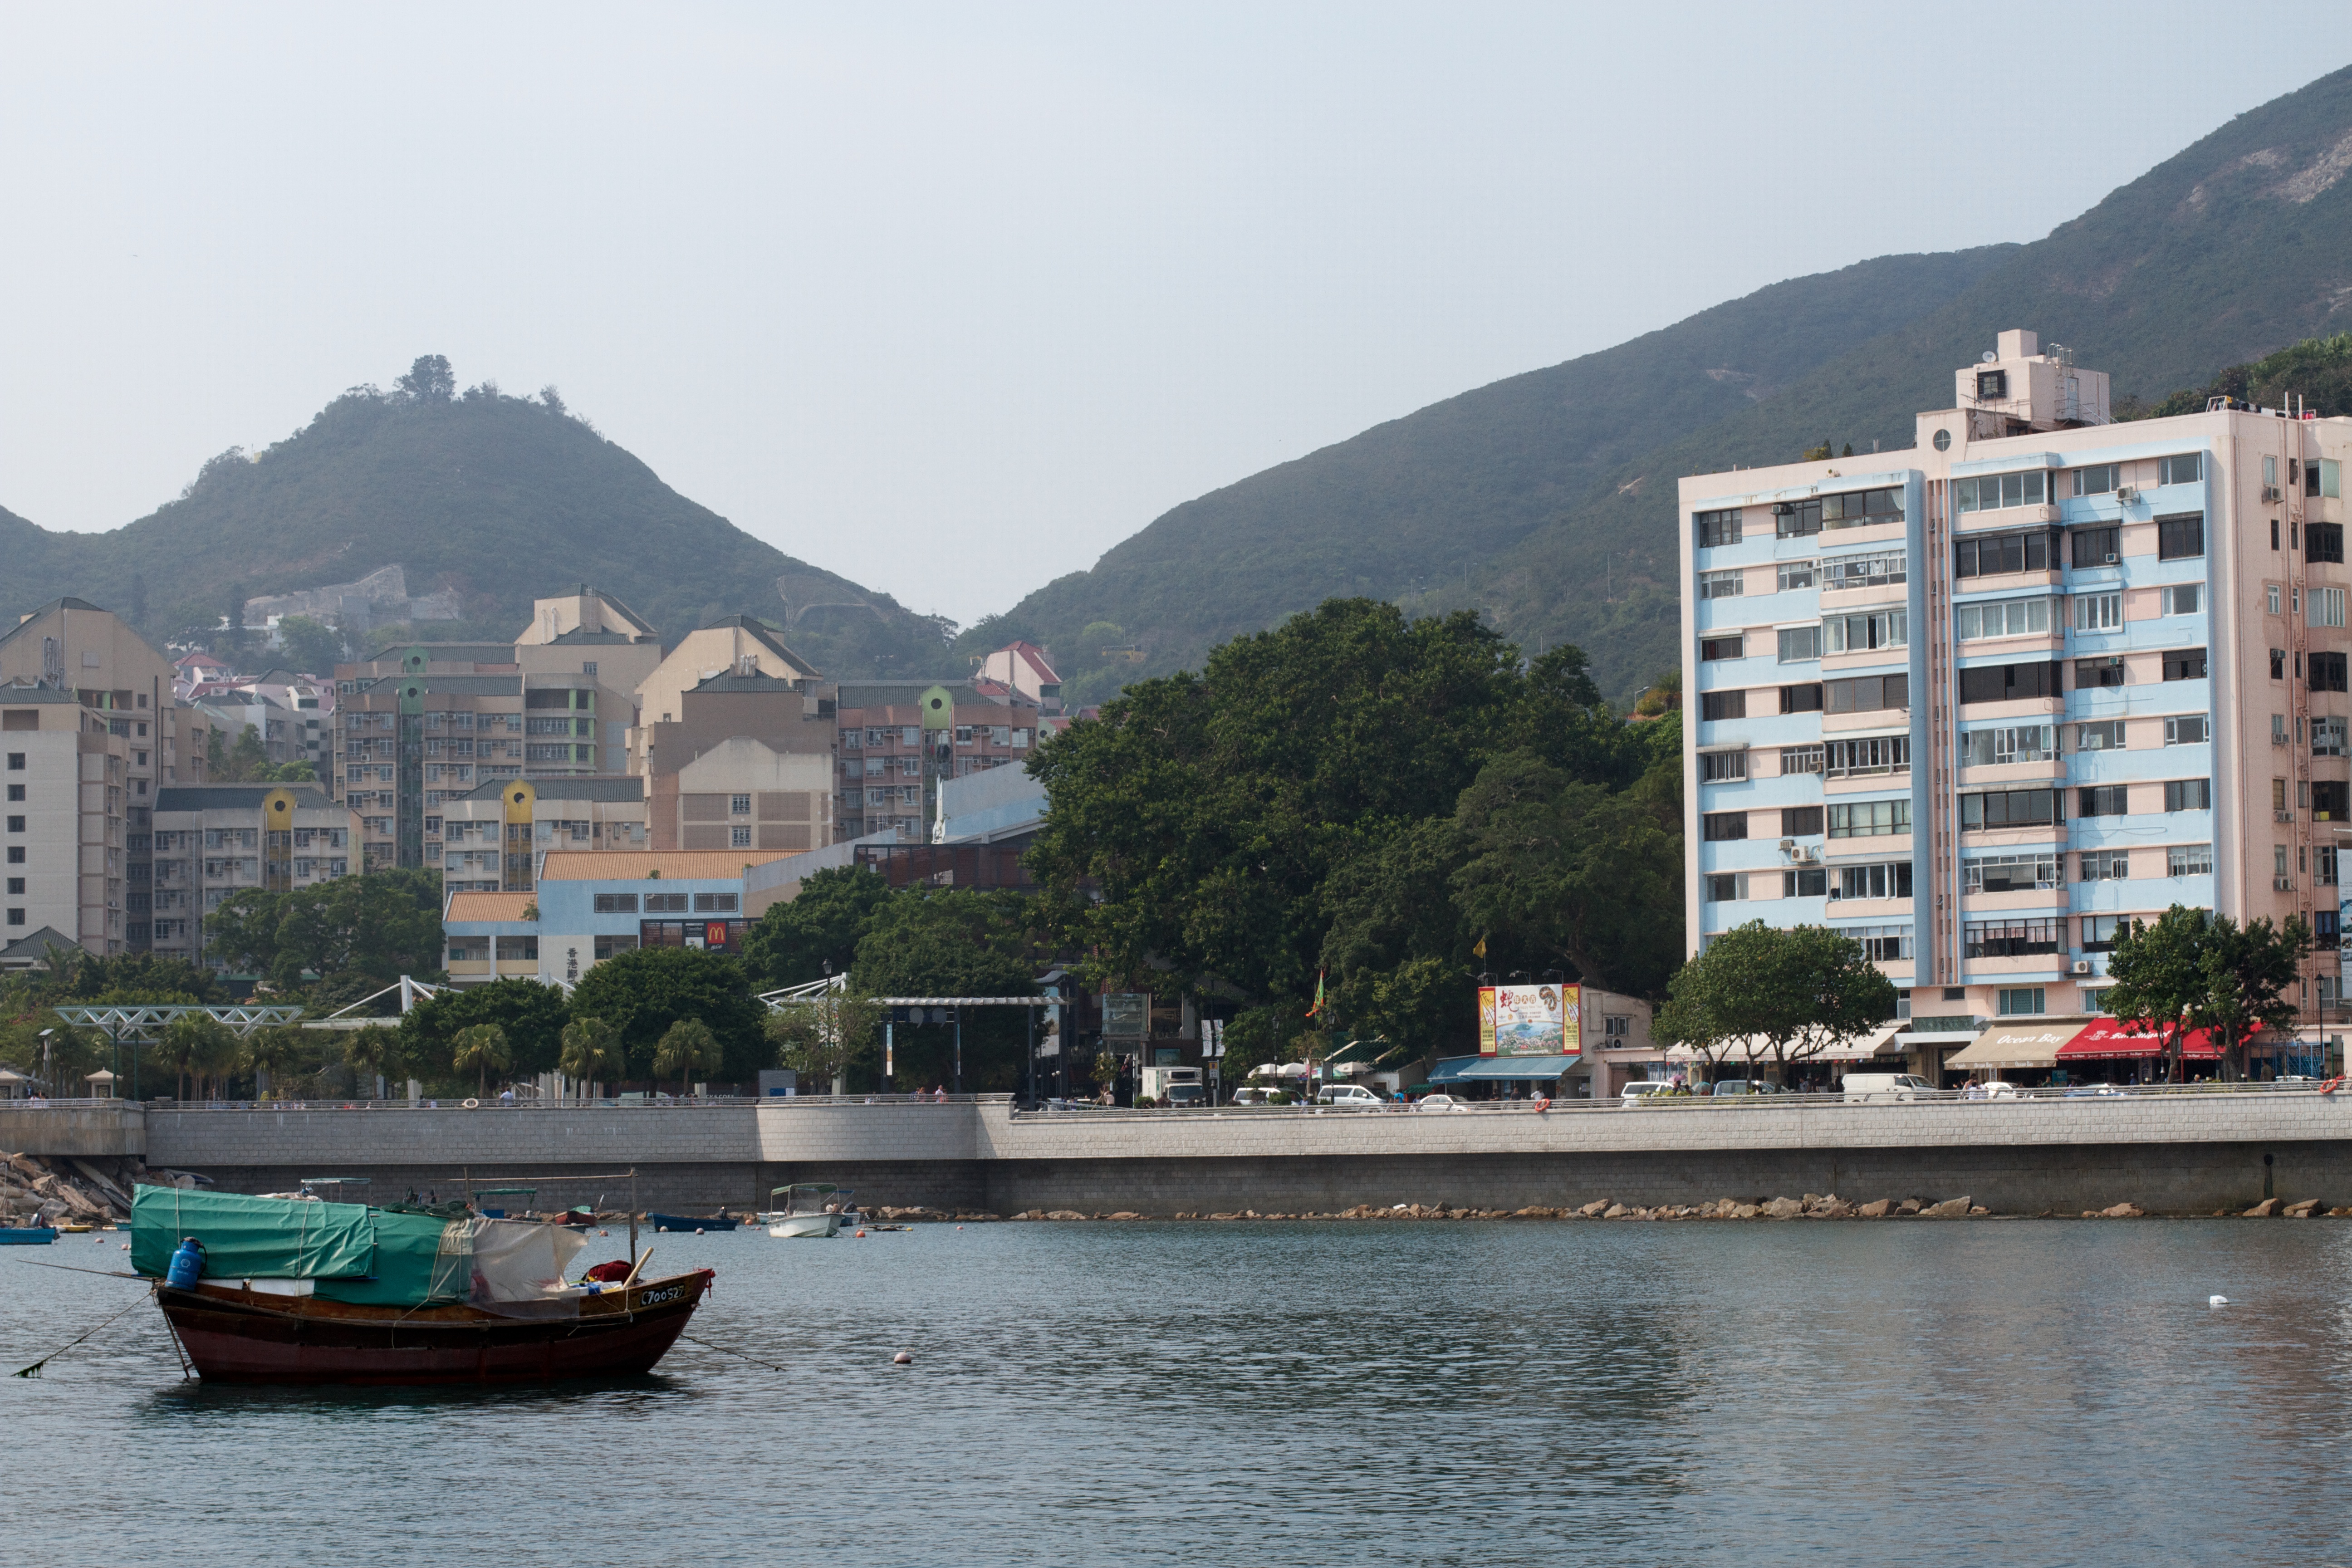
sea, coast, dock, town, river, vehicle, bay, harbor, waterway, landform